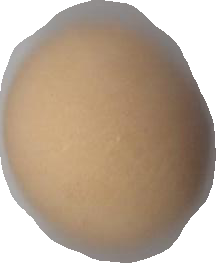
Variety: Grobogan